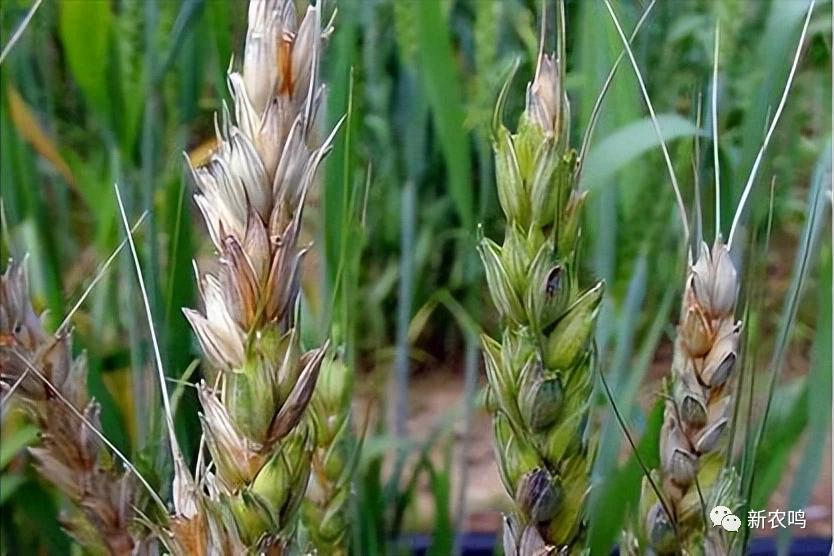
Plant: Wheat
Disease: wheat head scab